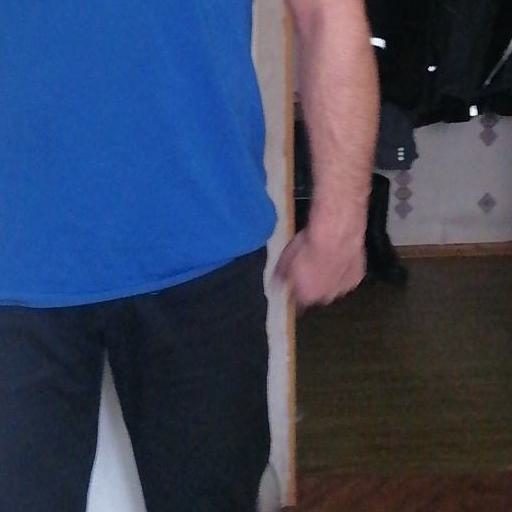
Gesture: no_gesture